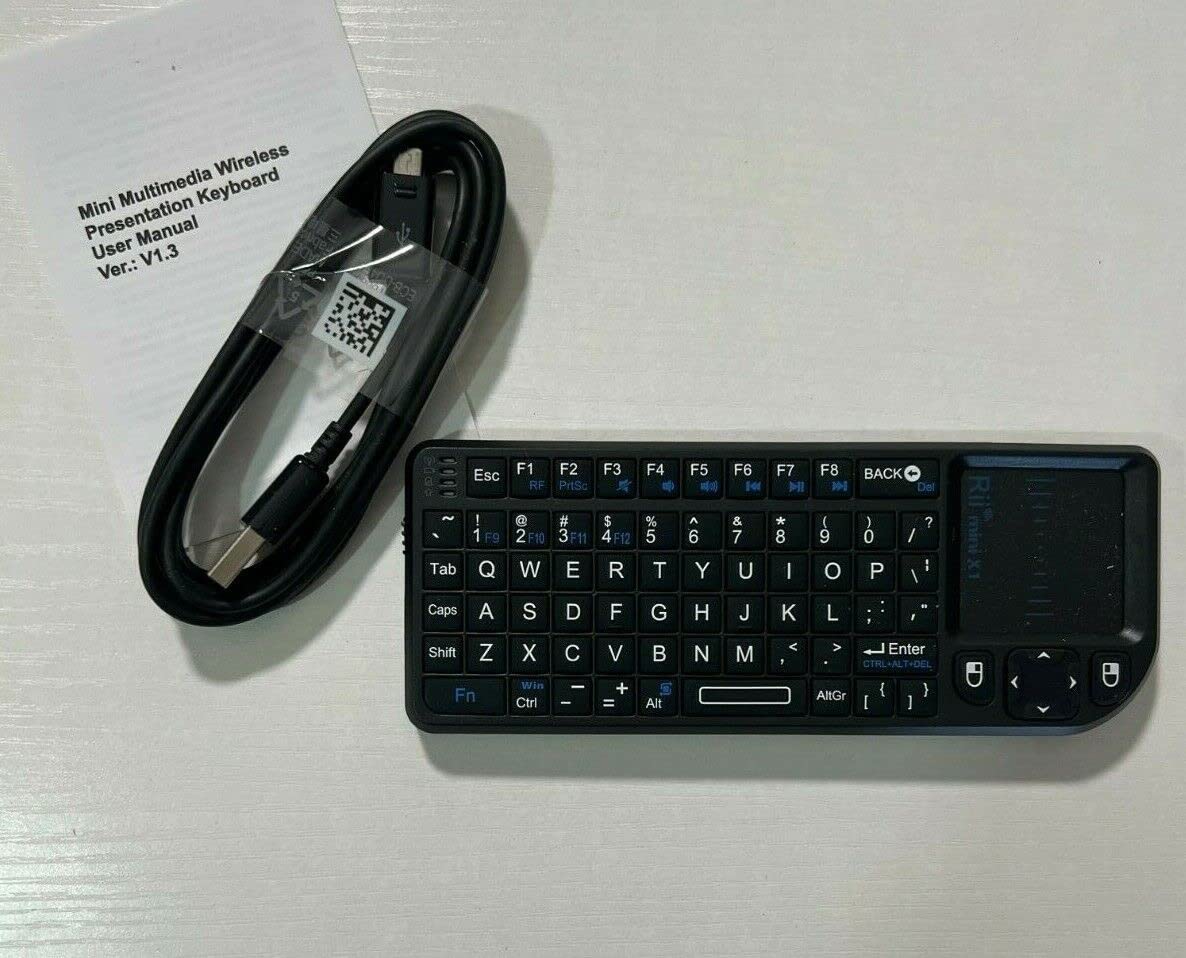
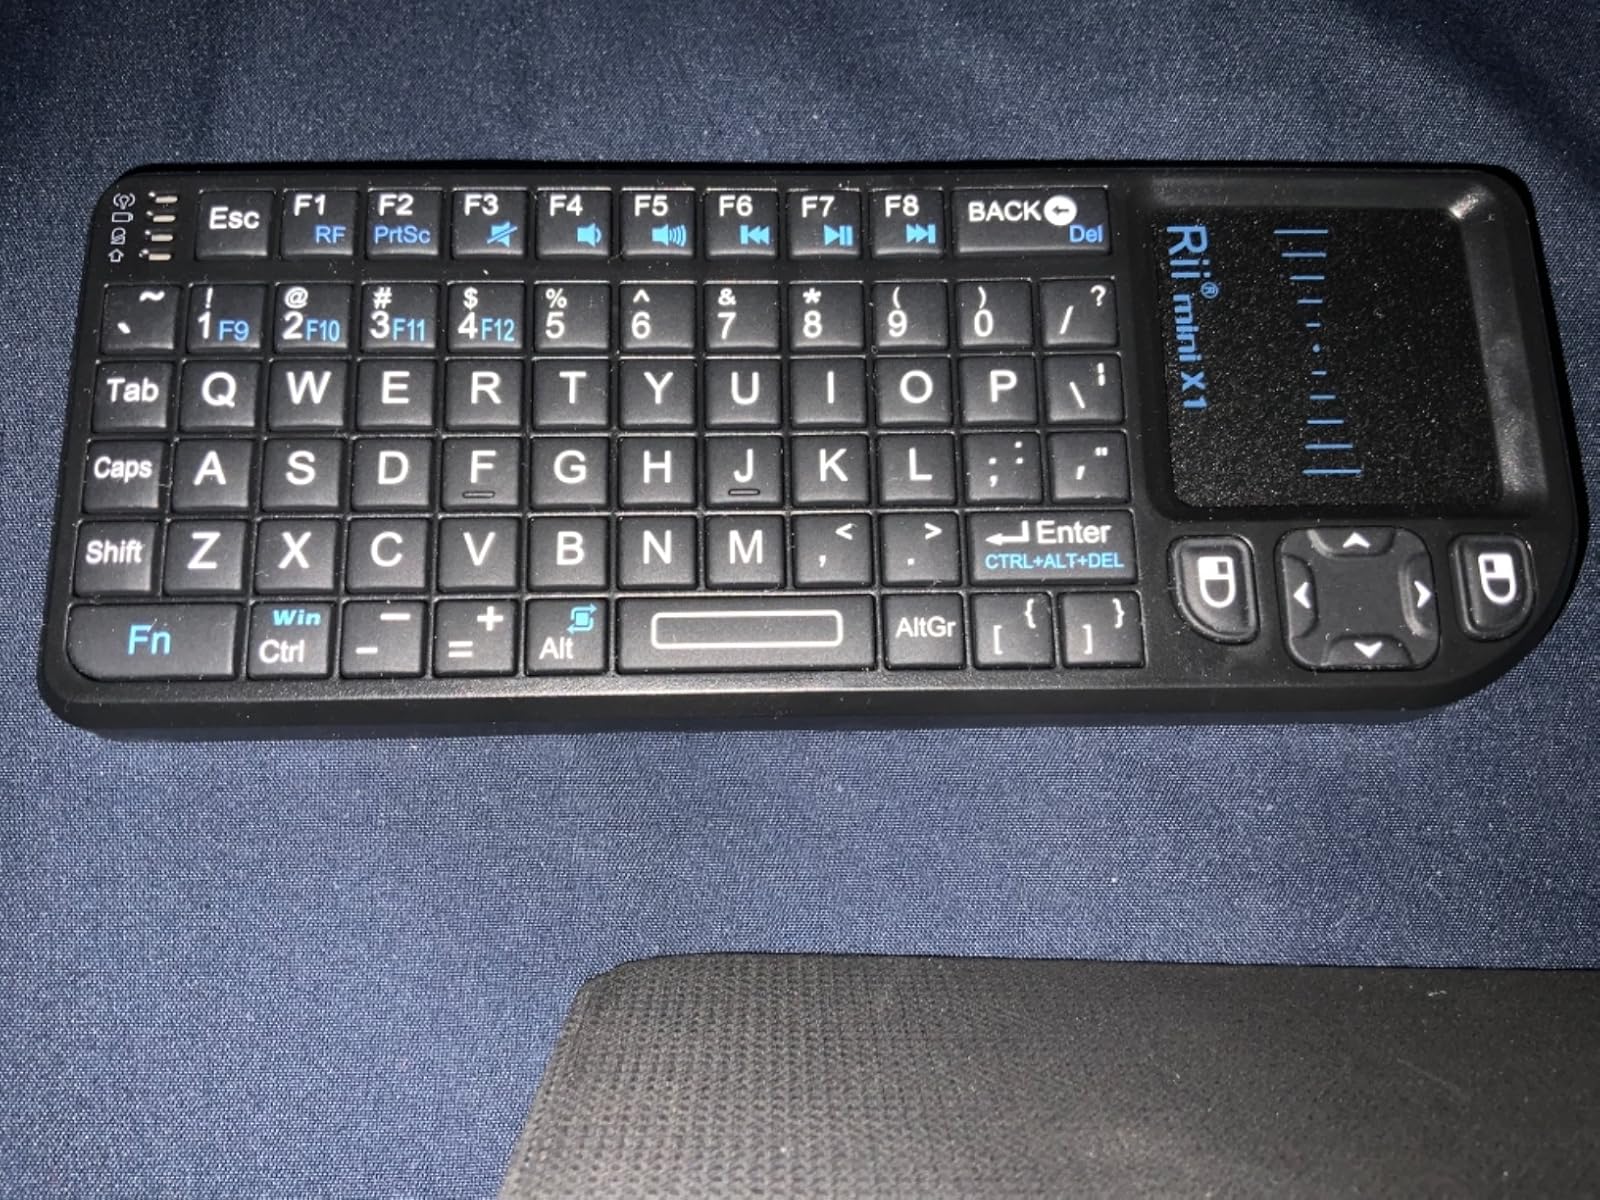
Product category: keyboard
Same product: yes